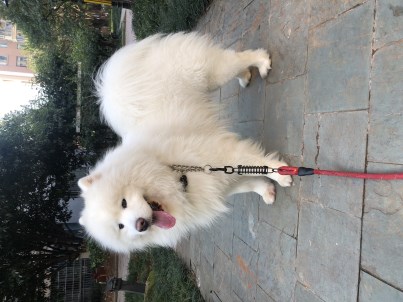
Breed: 2192-n000088-Samoyed